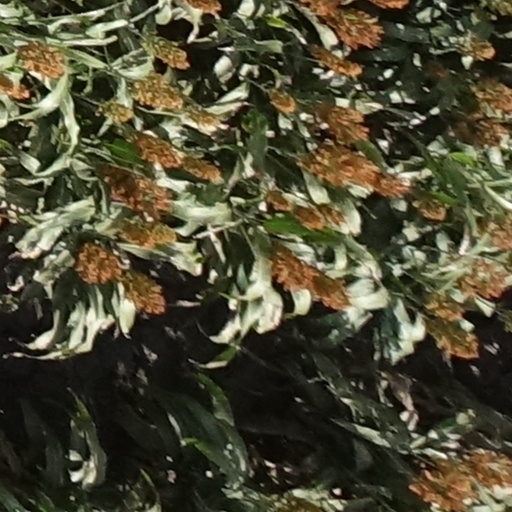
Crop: sorghum